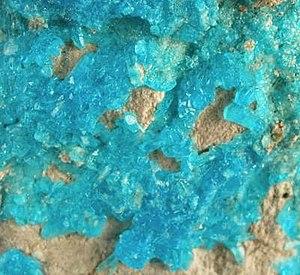
La kröhnkite ou kroehnkite est un corps chimique minéral, le sulfate naturel double de cuivre et de sodium monohydraté, de formule chimique Na₂Cu(SO₄)₂. 2 H₂O. Ce minéral sulfate de maille monoclinique, rare, mais parfois typique des gîtes cuprifères et parfois des roches évaporites qui en proviennent ou restent à proximité, apparaît sous forme de cristaux prismatiques, facilement clivable s'ils sont centimétriques, ou octaédriques fragiles. Très pur, il est bleu pâle ou bleu ciel légèrement soutenu. Il apparaît aussi en agrégat granulaire, en amas ou en formations massives fibreuses, en incrustations ou encroûtements qui, exposés à l'air, se dessèchent en prenant une teinte blanc verdâtre ou vert jaunâtre.